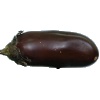
Label: Eggplant 1